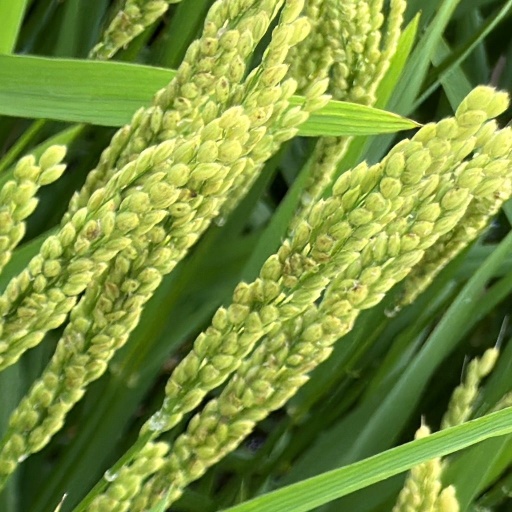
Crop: rice